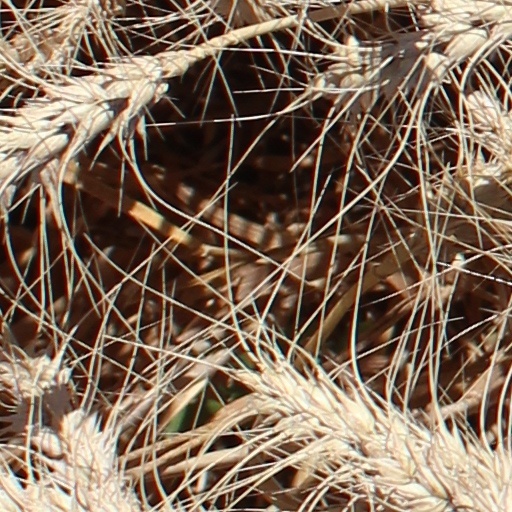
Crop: wheat